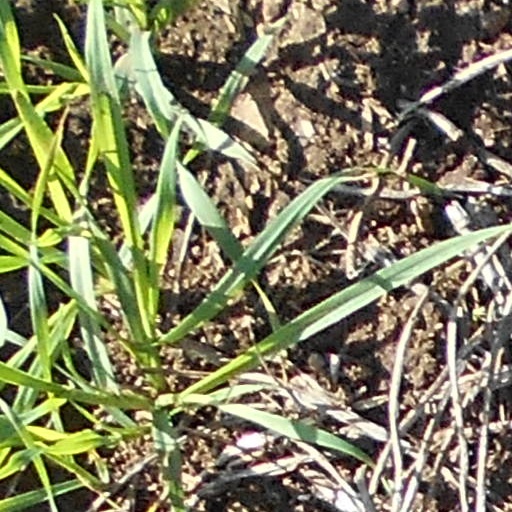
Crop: wheat